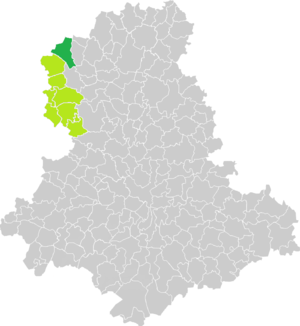
Carte de situation de la commune de Bussière-Poitevine (en vert foncé) dans le votre Canton (en vert clair) sur une carte des communes de la Haute-Vienne
Bussière-Poitevine est une ancienne commune française située dans le département de la Haute-Vienne, en région Nouvelle-Aquitaine. Le 1ᵉʳ janvier 2019, elle a fusionné avec les communes de Darnac, Saint-Barbant et Thiat pour former la commune nouvelle de Val-d'Oire-et-Gartempe.